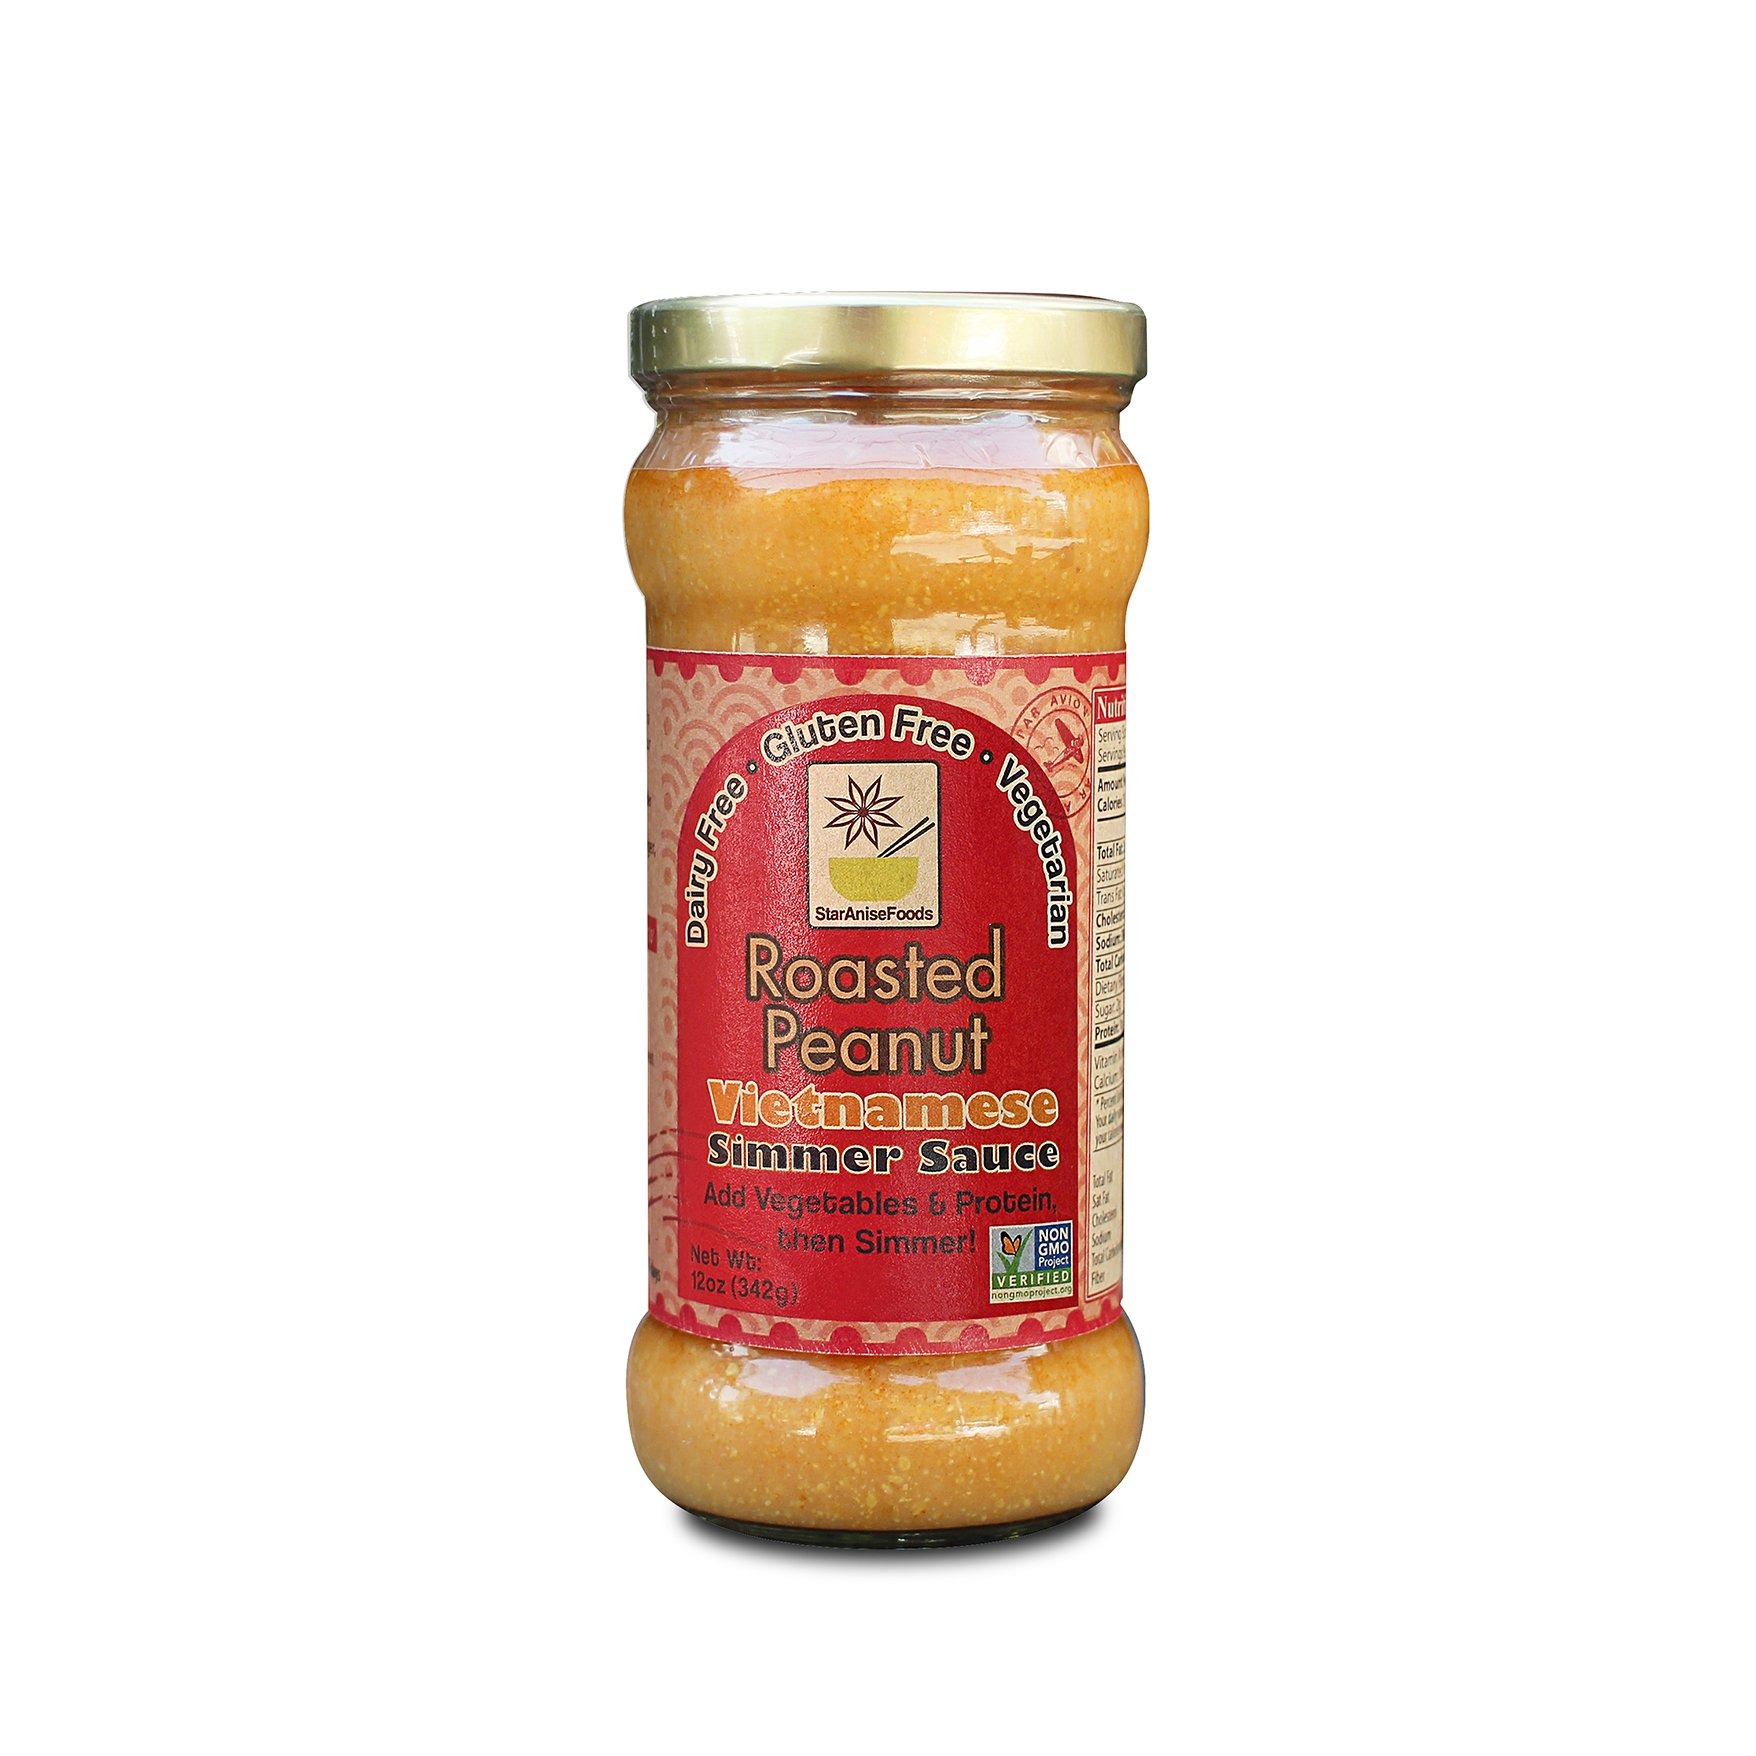
Item Name: Gluten Free Vietnamese Simmer Sauce Roasted Peanut (Pack of 6 Jars - 12 oz each jar)
Value: 6.0
Unit: Count

Price: 56.82